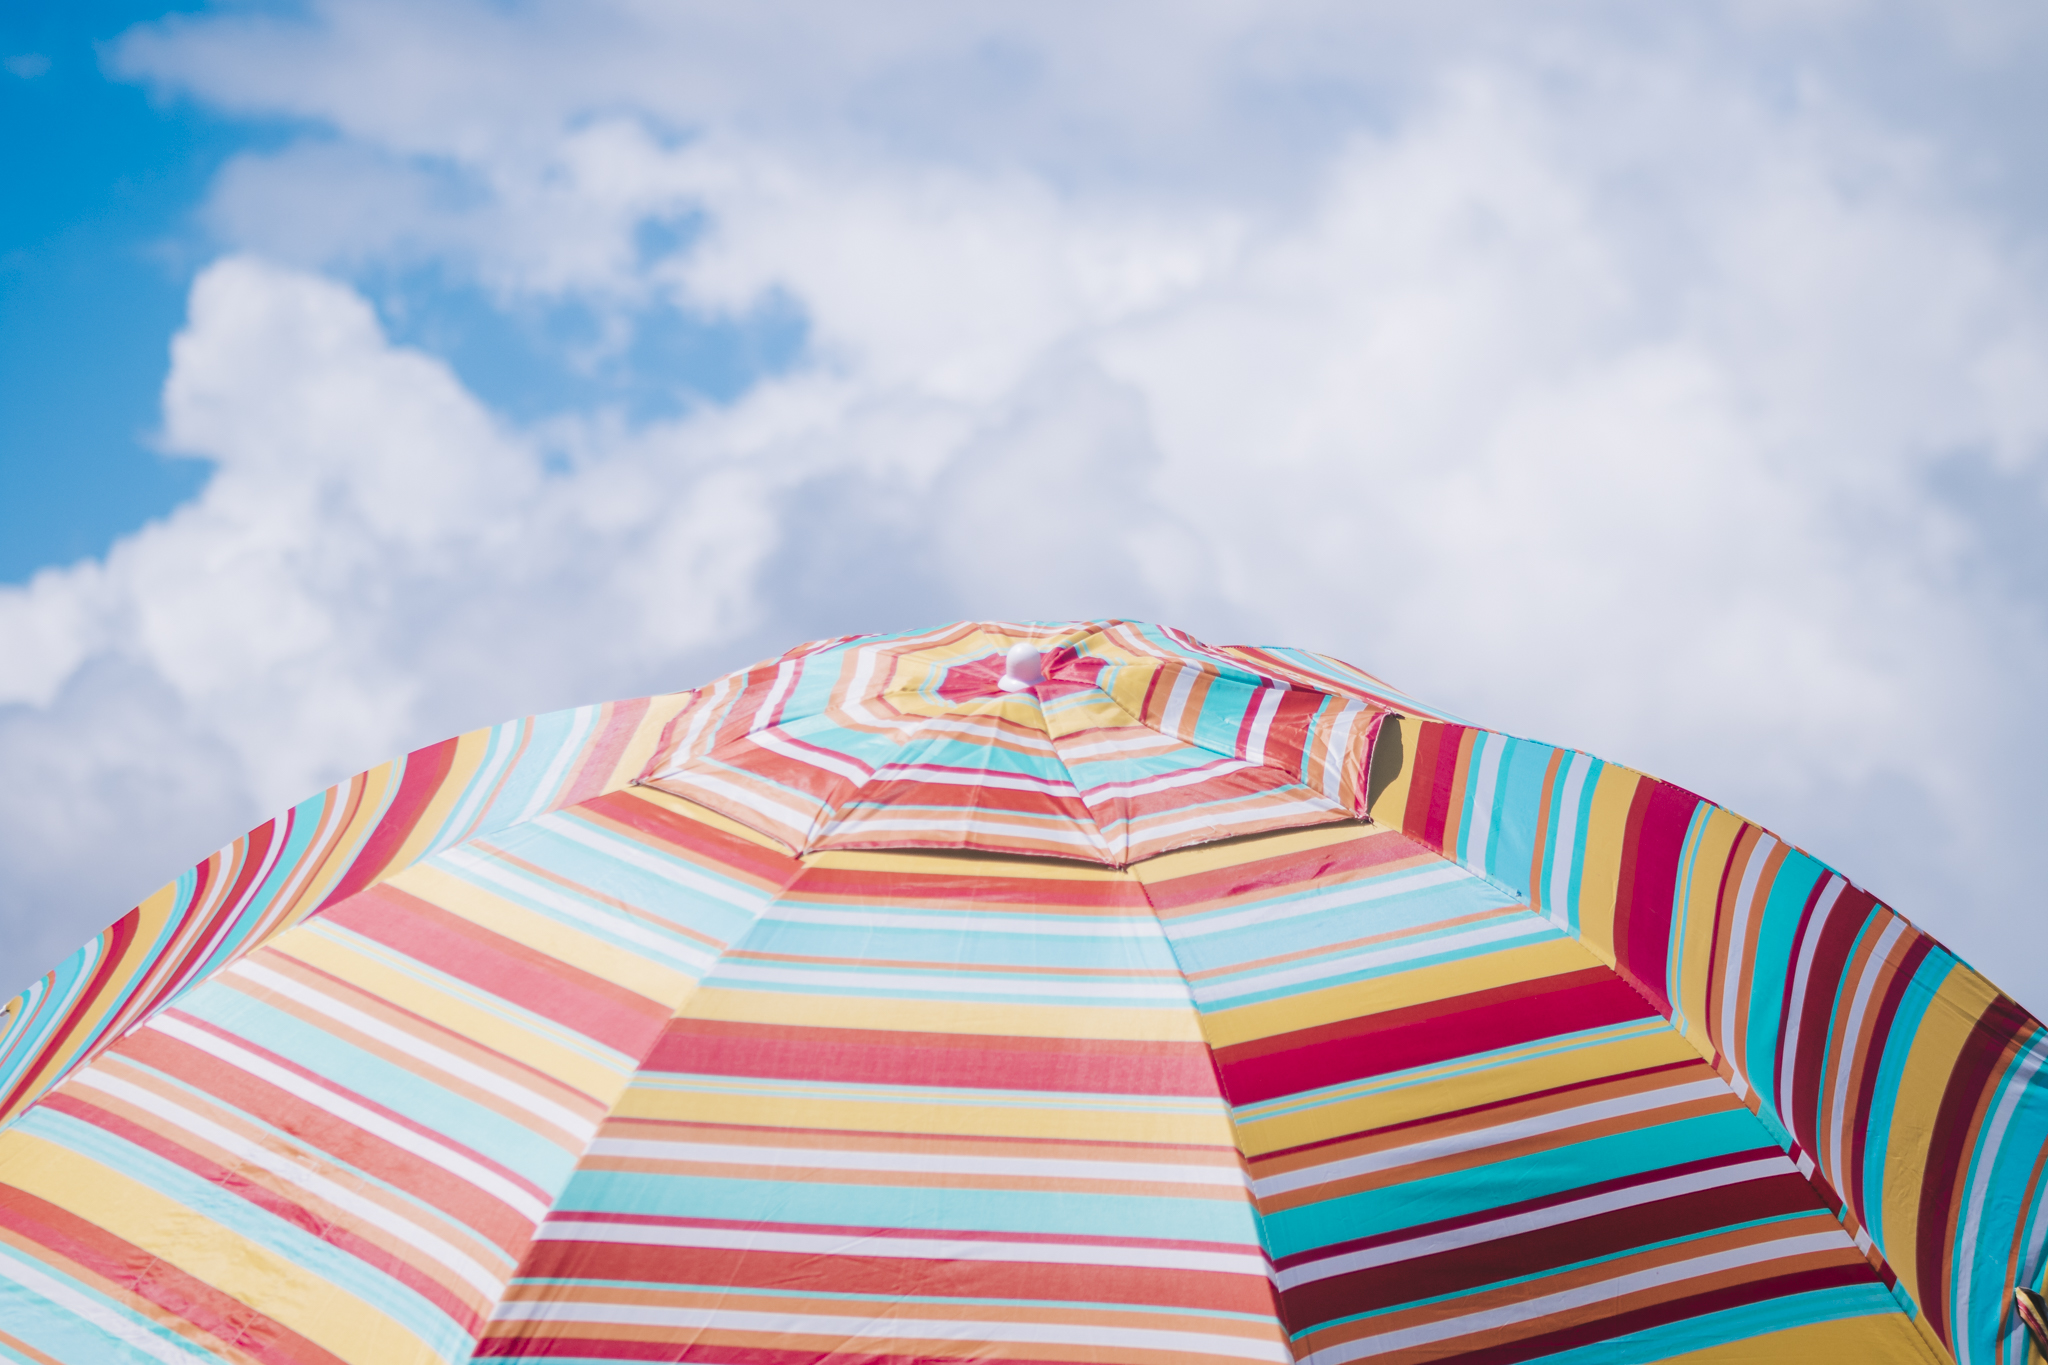
sky, umbrella, beach, summer, pink